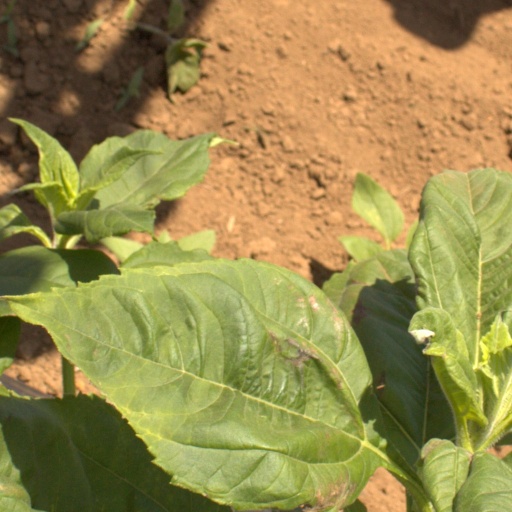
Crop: Jerusalem artichoke